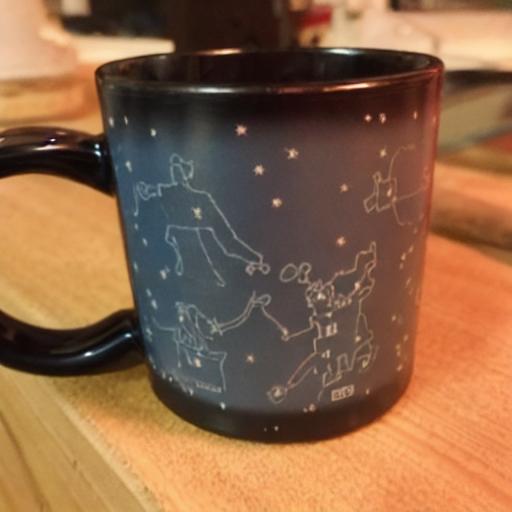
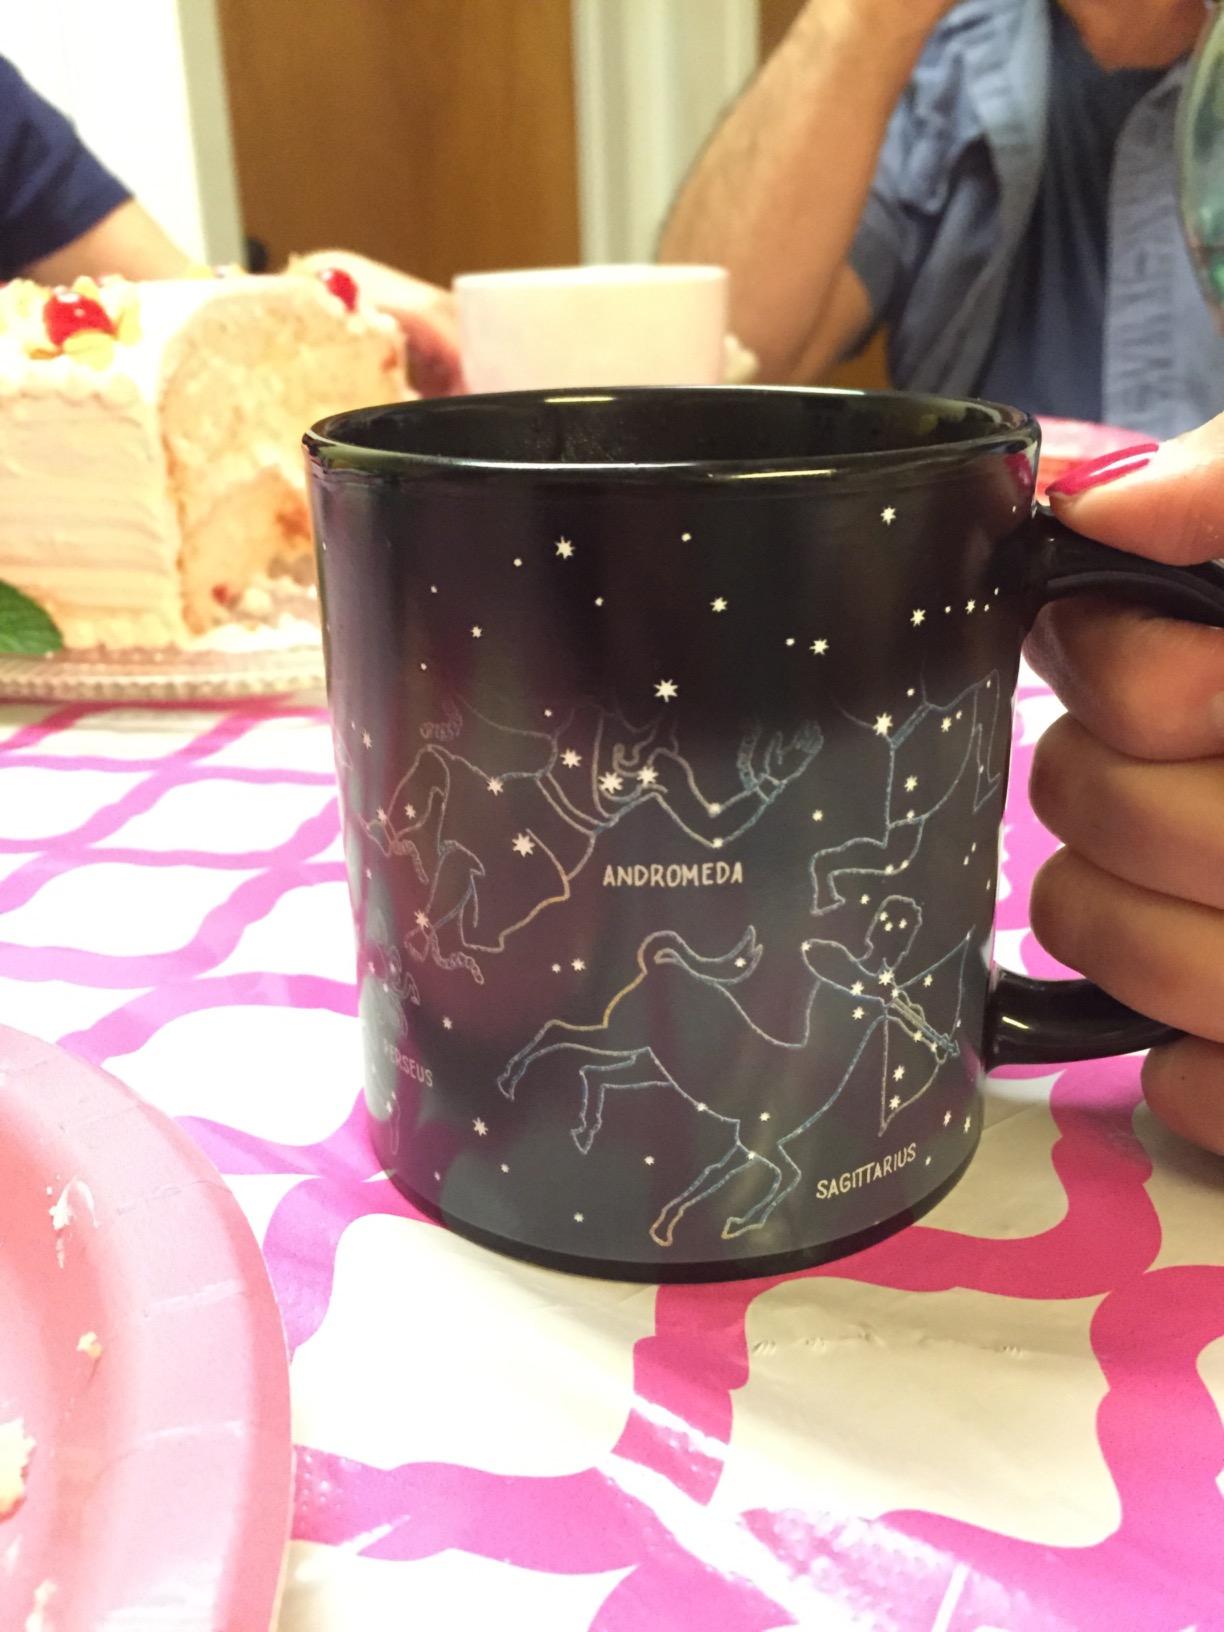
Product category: items_mug
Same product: no